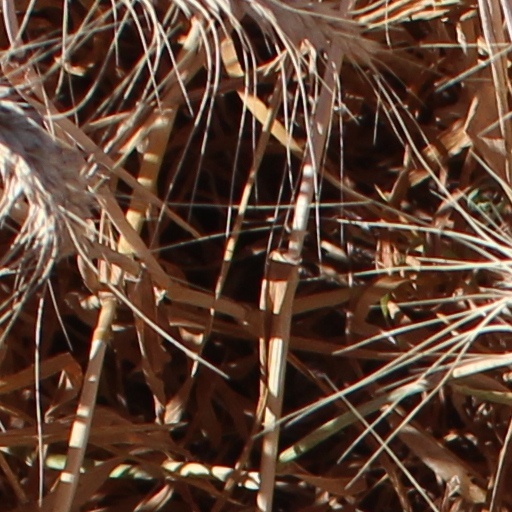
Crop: wheat